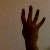
The image shows a hand gesture representing the number 4 in Indian Sign Language.